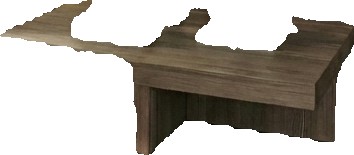
Surface category: table